Sochi

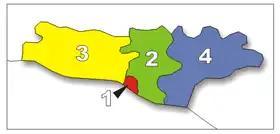
city districts numbered

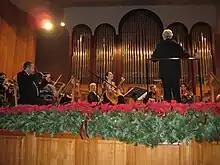
The Sochi Symphony Orchestra conducted by Oleg Soldatov during a concert with the Austrian guitarist Johanna Beisteiner at Organ and Chamber Music Hall in Sochi (December 13, 2013)

Tsentralny city district, or central Sochi, covers an area of and, as of the 2010 Census, has a population of 137,677. The highlights include: